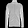
Label: Coat